Rhys Gill

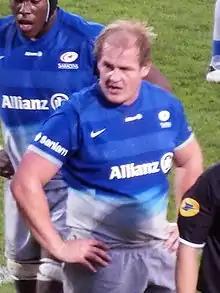

Iorworth Alan Rhys Gill (born 30 October 1986) is a Wales international rugby union player. A prop forward he joined Saracens in May 2009 having previously played for Cardiff Blues.